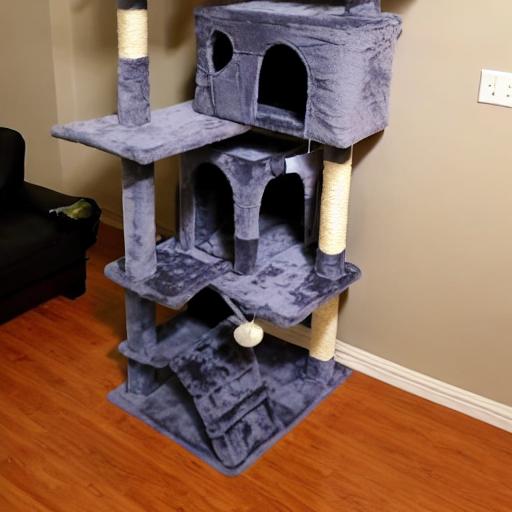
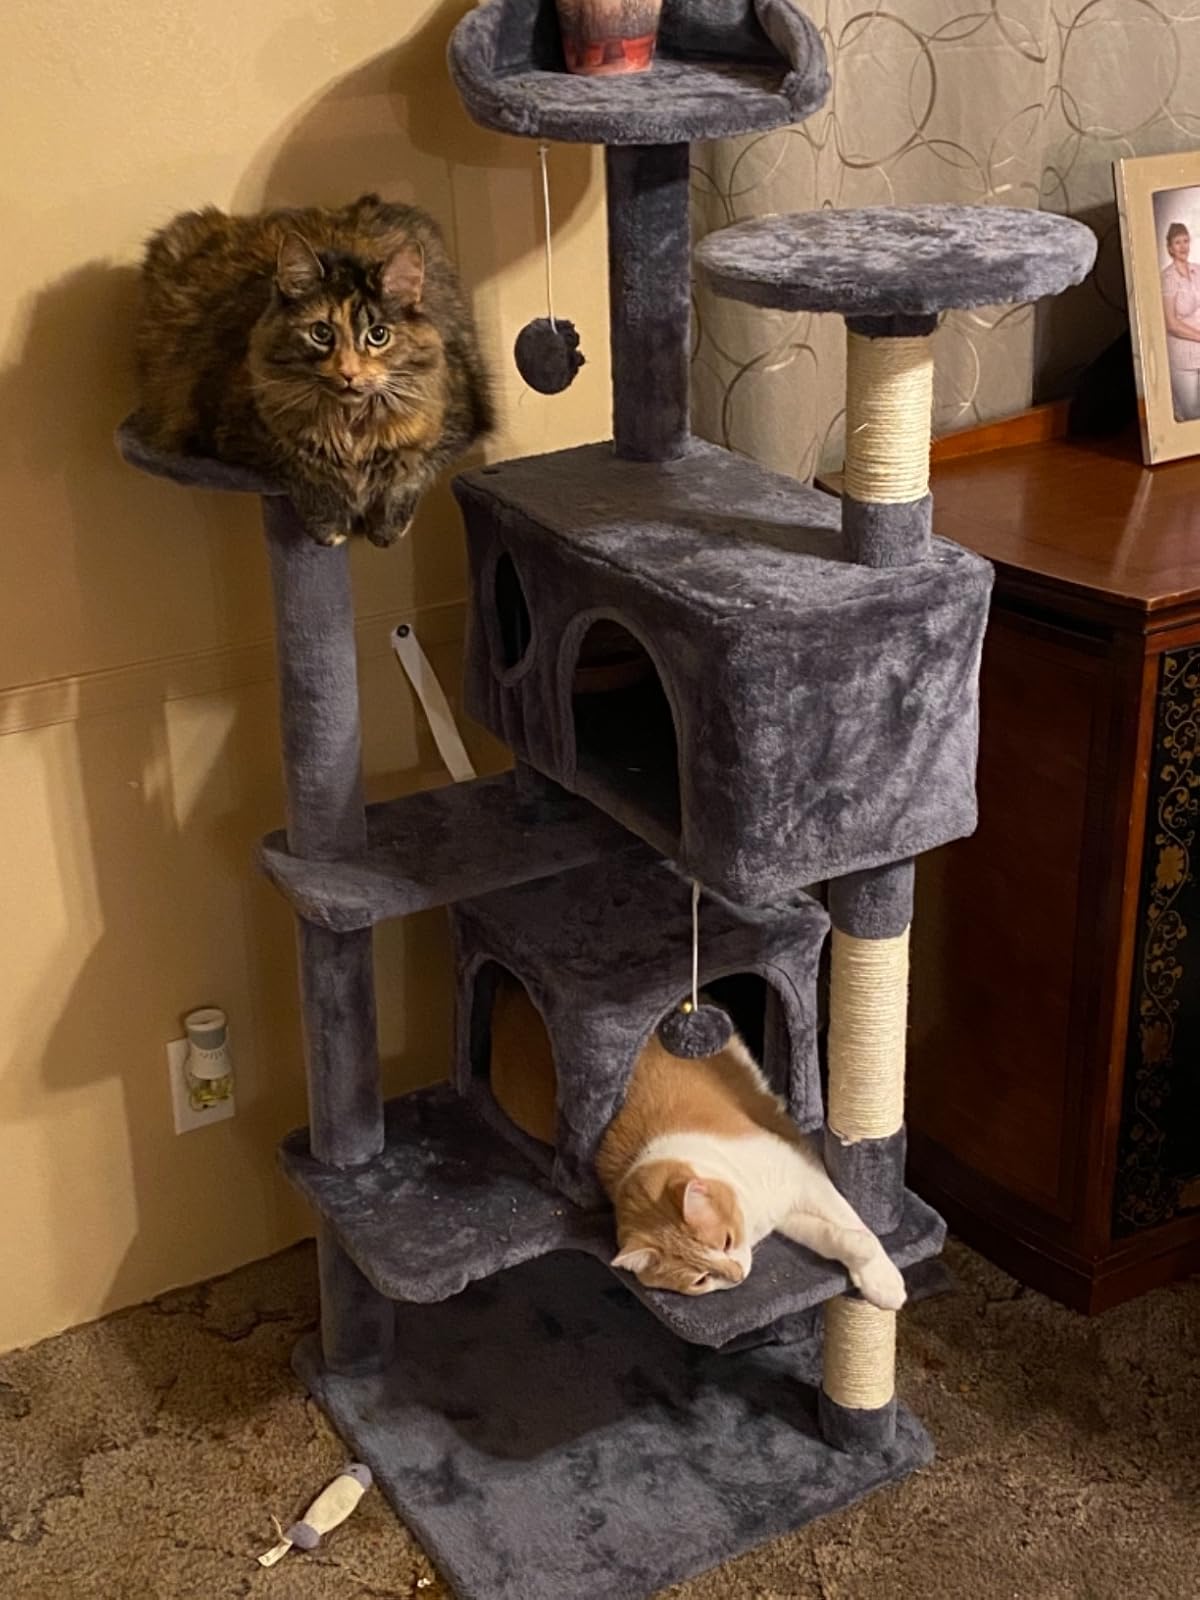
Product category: items_cat tree
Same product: no